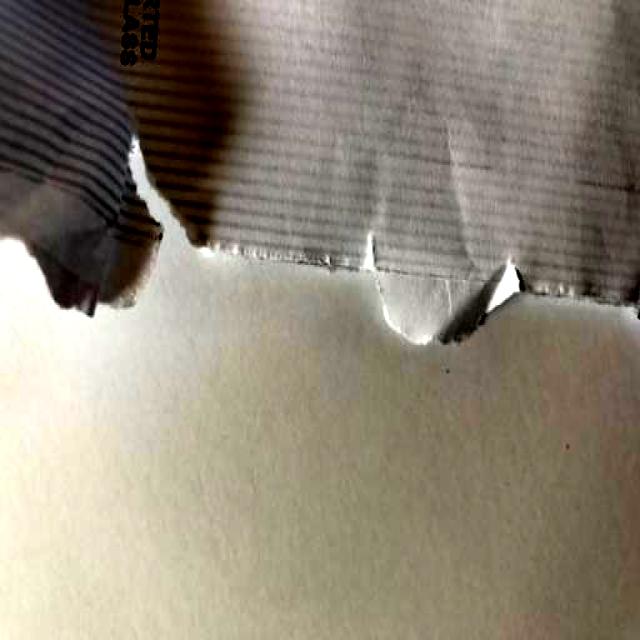
Label: Paper